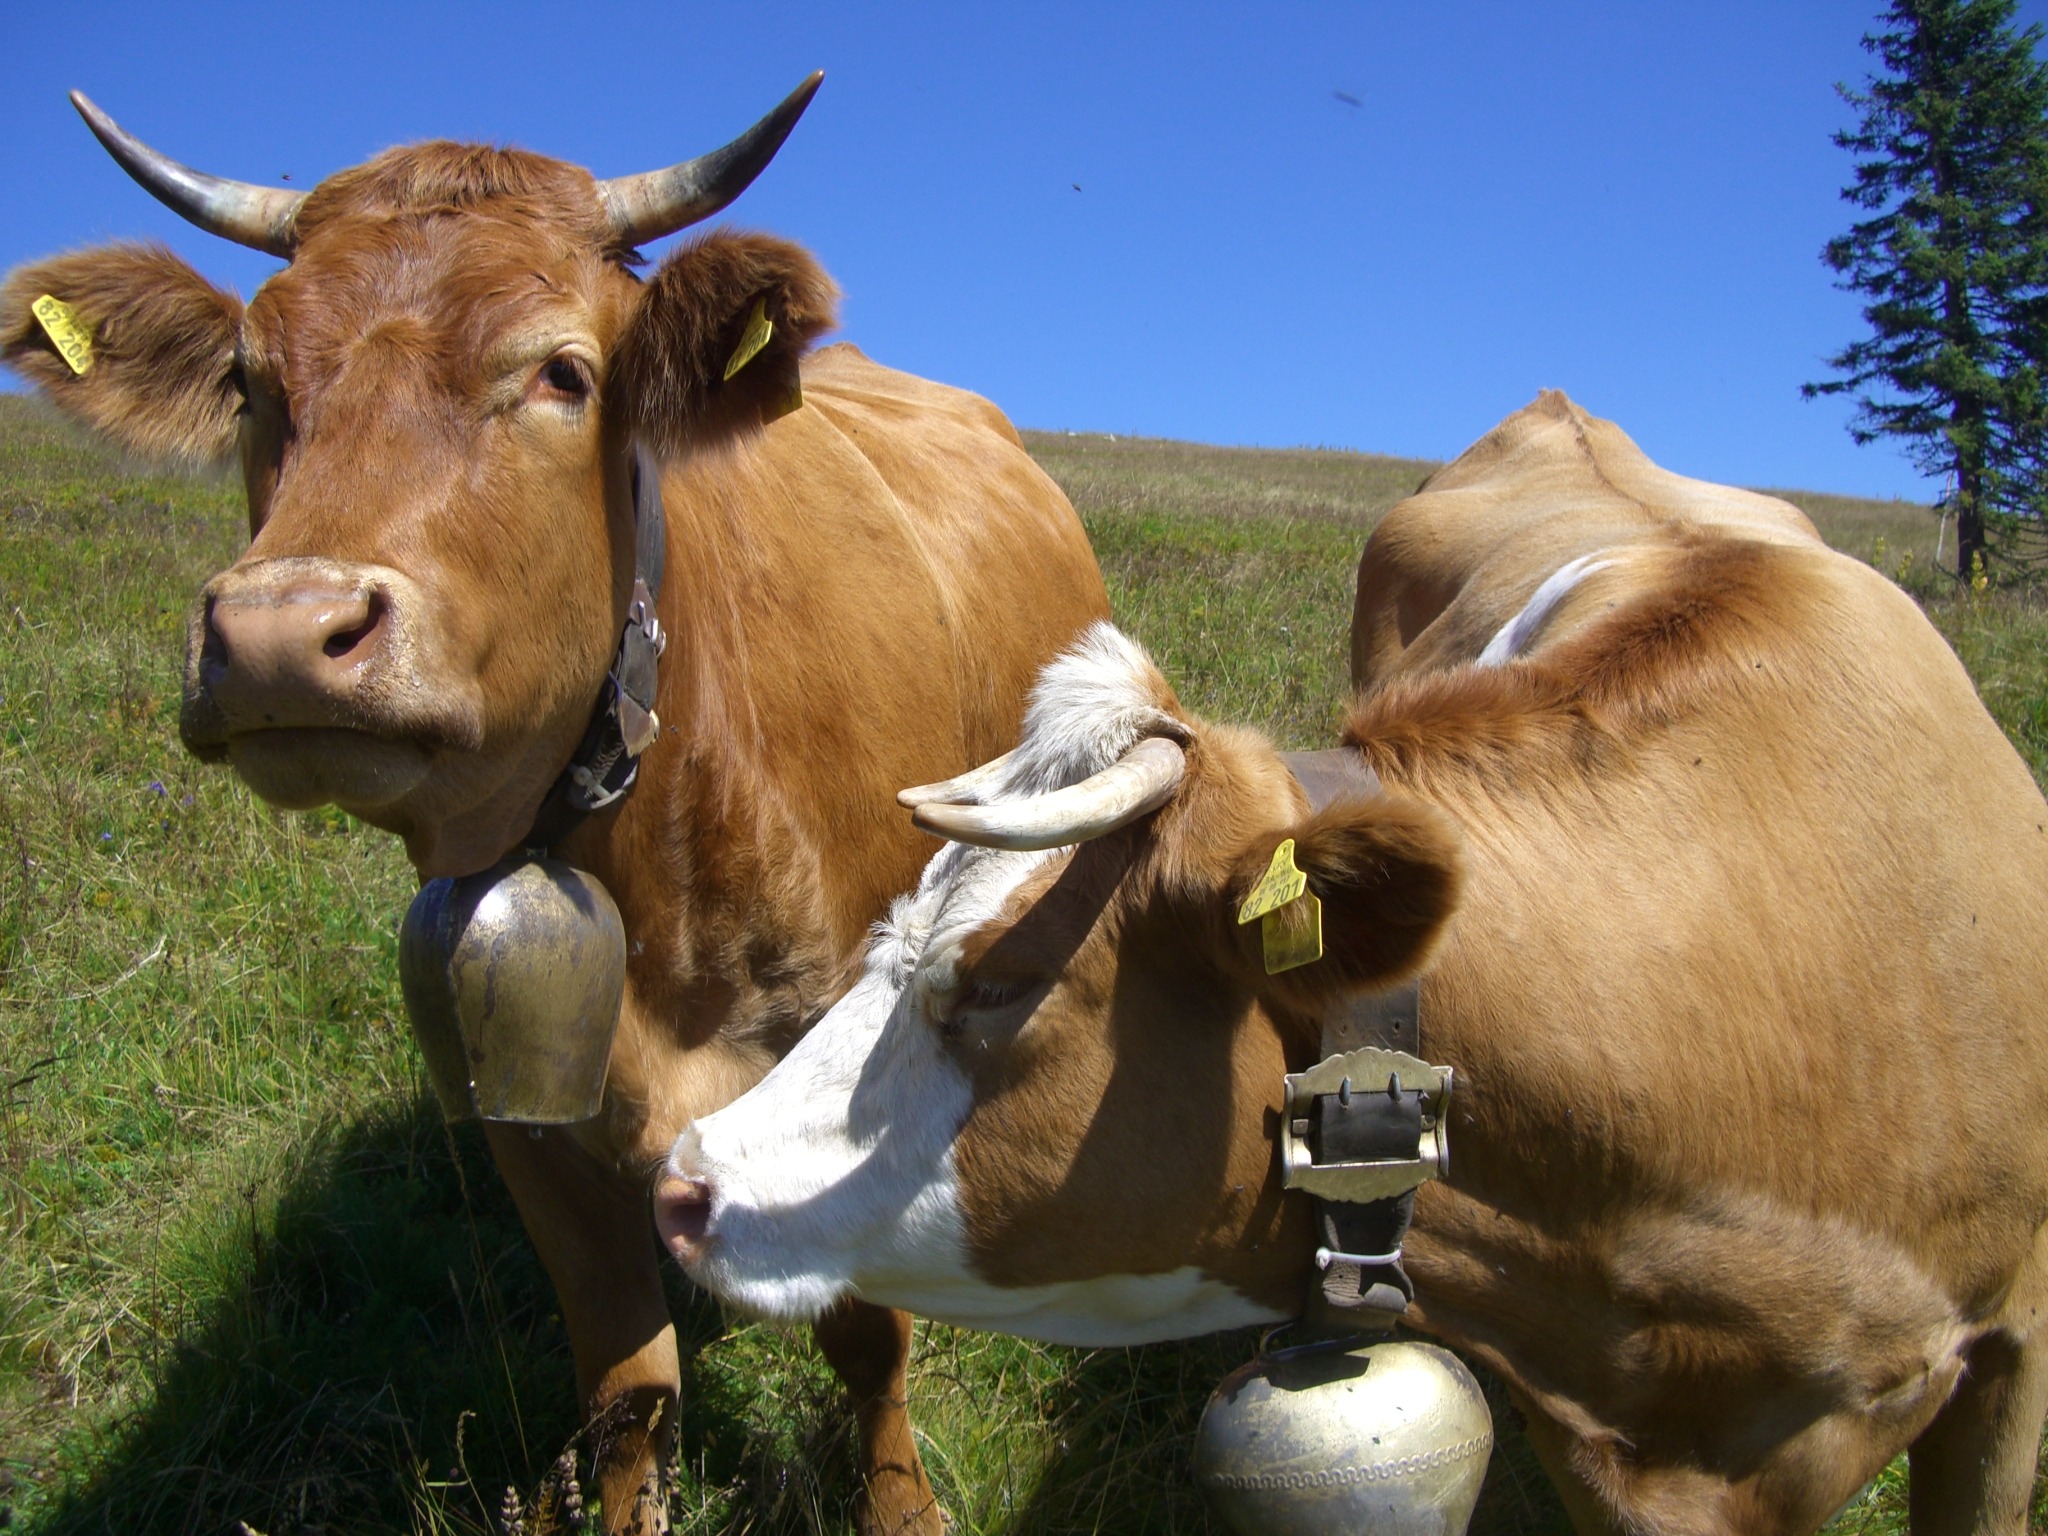
grass, farm, meadow, animal, cow, cattle, pasture, grazing, livestock, brown, mammal, beef, fauna, cows, animals, feldberg, ox, sky blue, milk cow, muh, alpine meadow, dairy farming, happy cows, cattle farming, dairy cow, cow bells, juicy grass, cattle like mammal, cow goat family